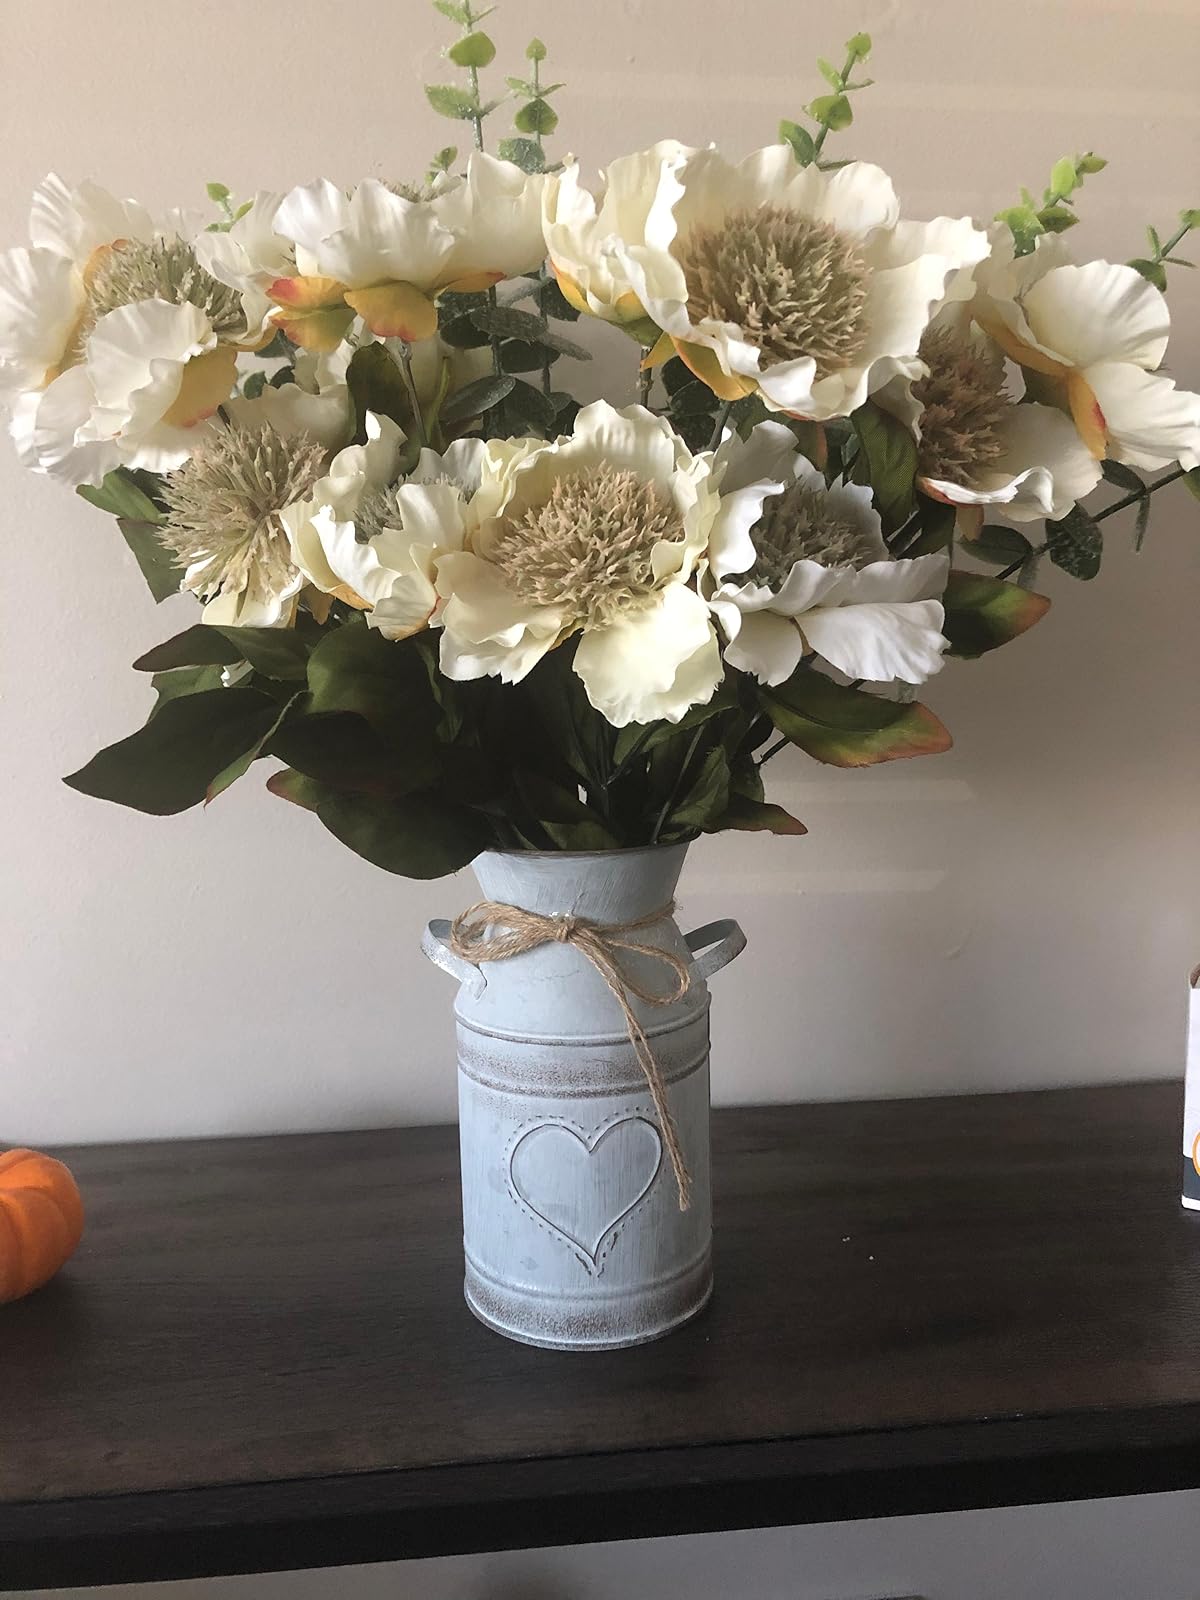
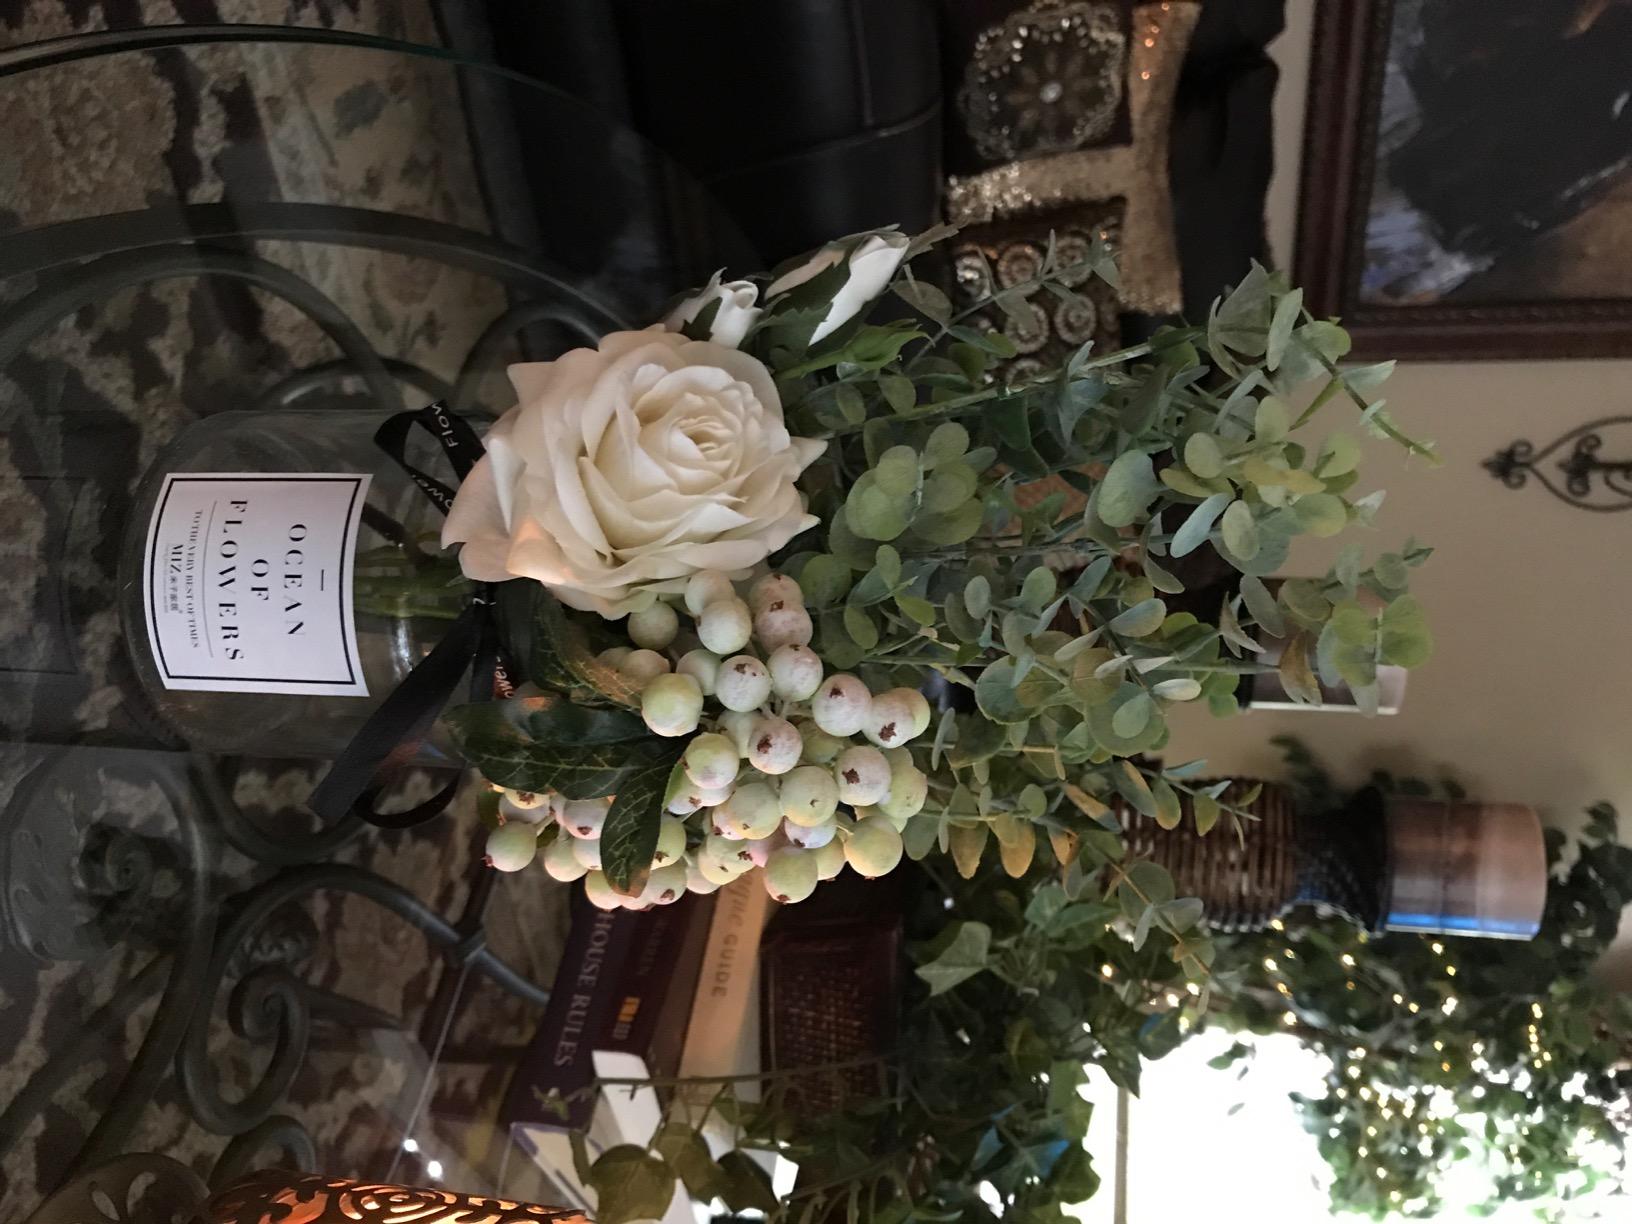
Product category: vase
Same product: no